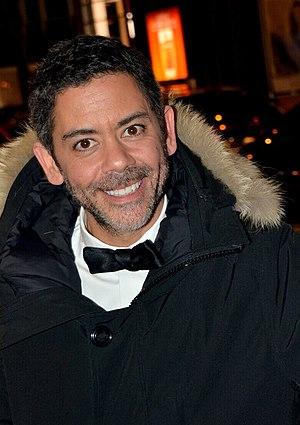
Manu Payet à la cérémonie des César du cinéma
La 43ᵉ cérémonie des César du cinéma, organisée par l'Académie des arts et techniques du cinéma, se déroule à la salle Pleyel à Paris le 2 mars 2018 et récompense les films français sortis en 2017. Elle est présidée par Vanessa Paradis et présentée par Manu Payet. Cette soirée rend hommage à Jeanne Moreau, qui apparaît sur l'affiche officielle de la cérémonie.
Manu Payet, né le 22 décembre 1975 à Saint-Denis sur l'île de La Réunion, est un humoriste, acteur, réalisateur, scénariste et animateur de radio et de télévision français.
Cet article présente les personnages de la série télévisée française Kaamelott.